Raja Nadir Pervez

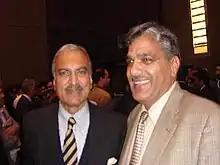
Raja Nadir Pervez along with Chaudhry Muhammad Barjees Tahir

Nadir joined the Pakistan Muslim League. He has since been elected Member of National Assembly (MNA) for the terms of 1985–1988, 1990–1993, 1993–1997, 1997–1999 and 2002–2007. He has also served as Federal Minister for Interior during 1987–1988; Minister of State for Water and Power during 1991–1993 and Federal Minister for the Communications during 1997–1999.